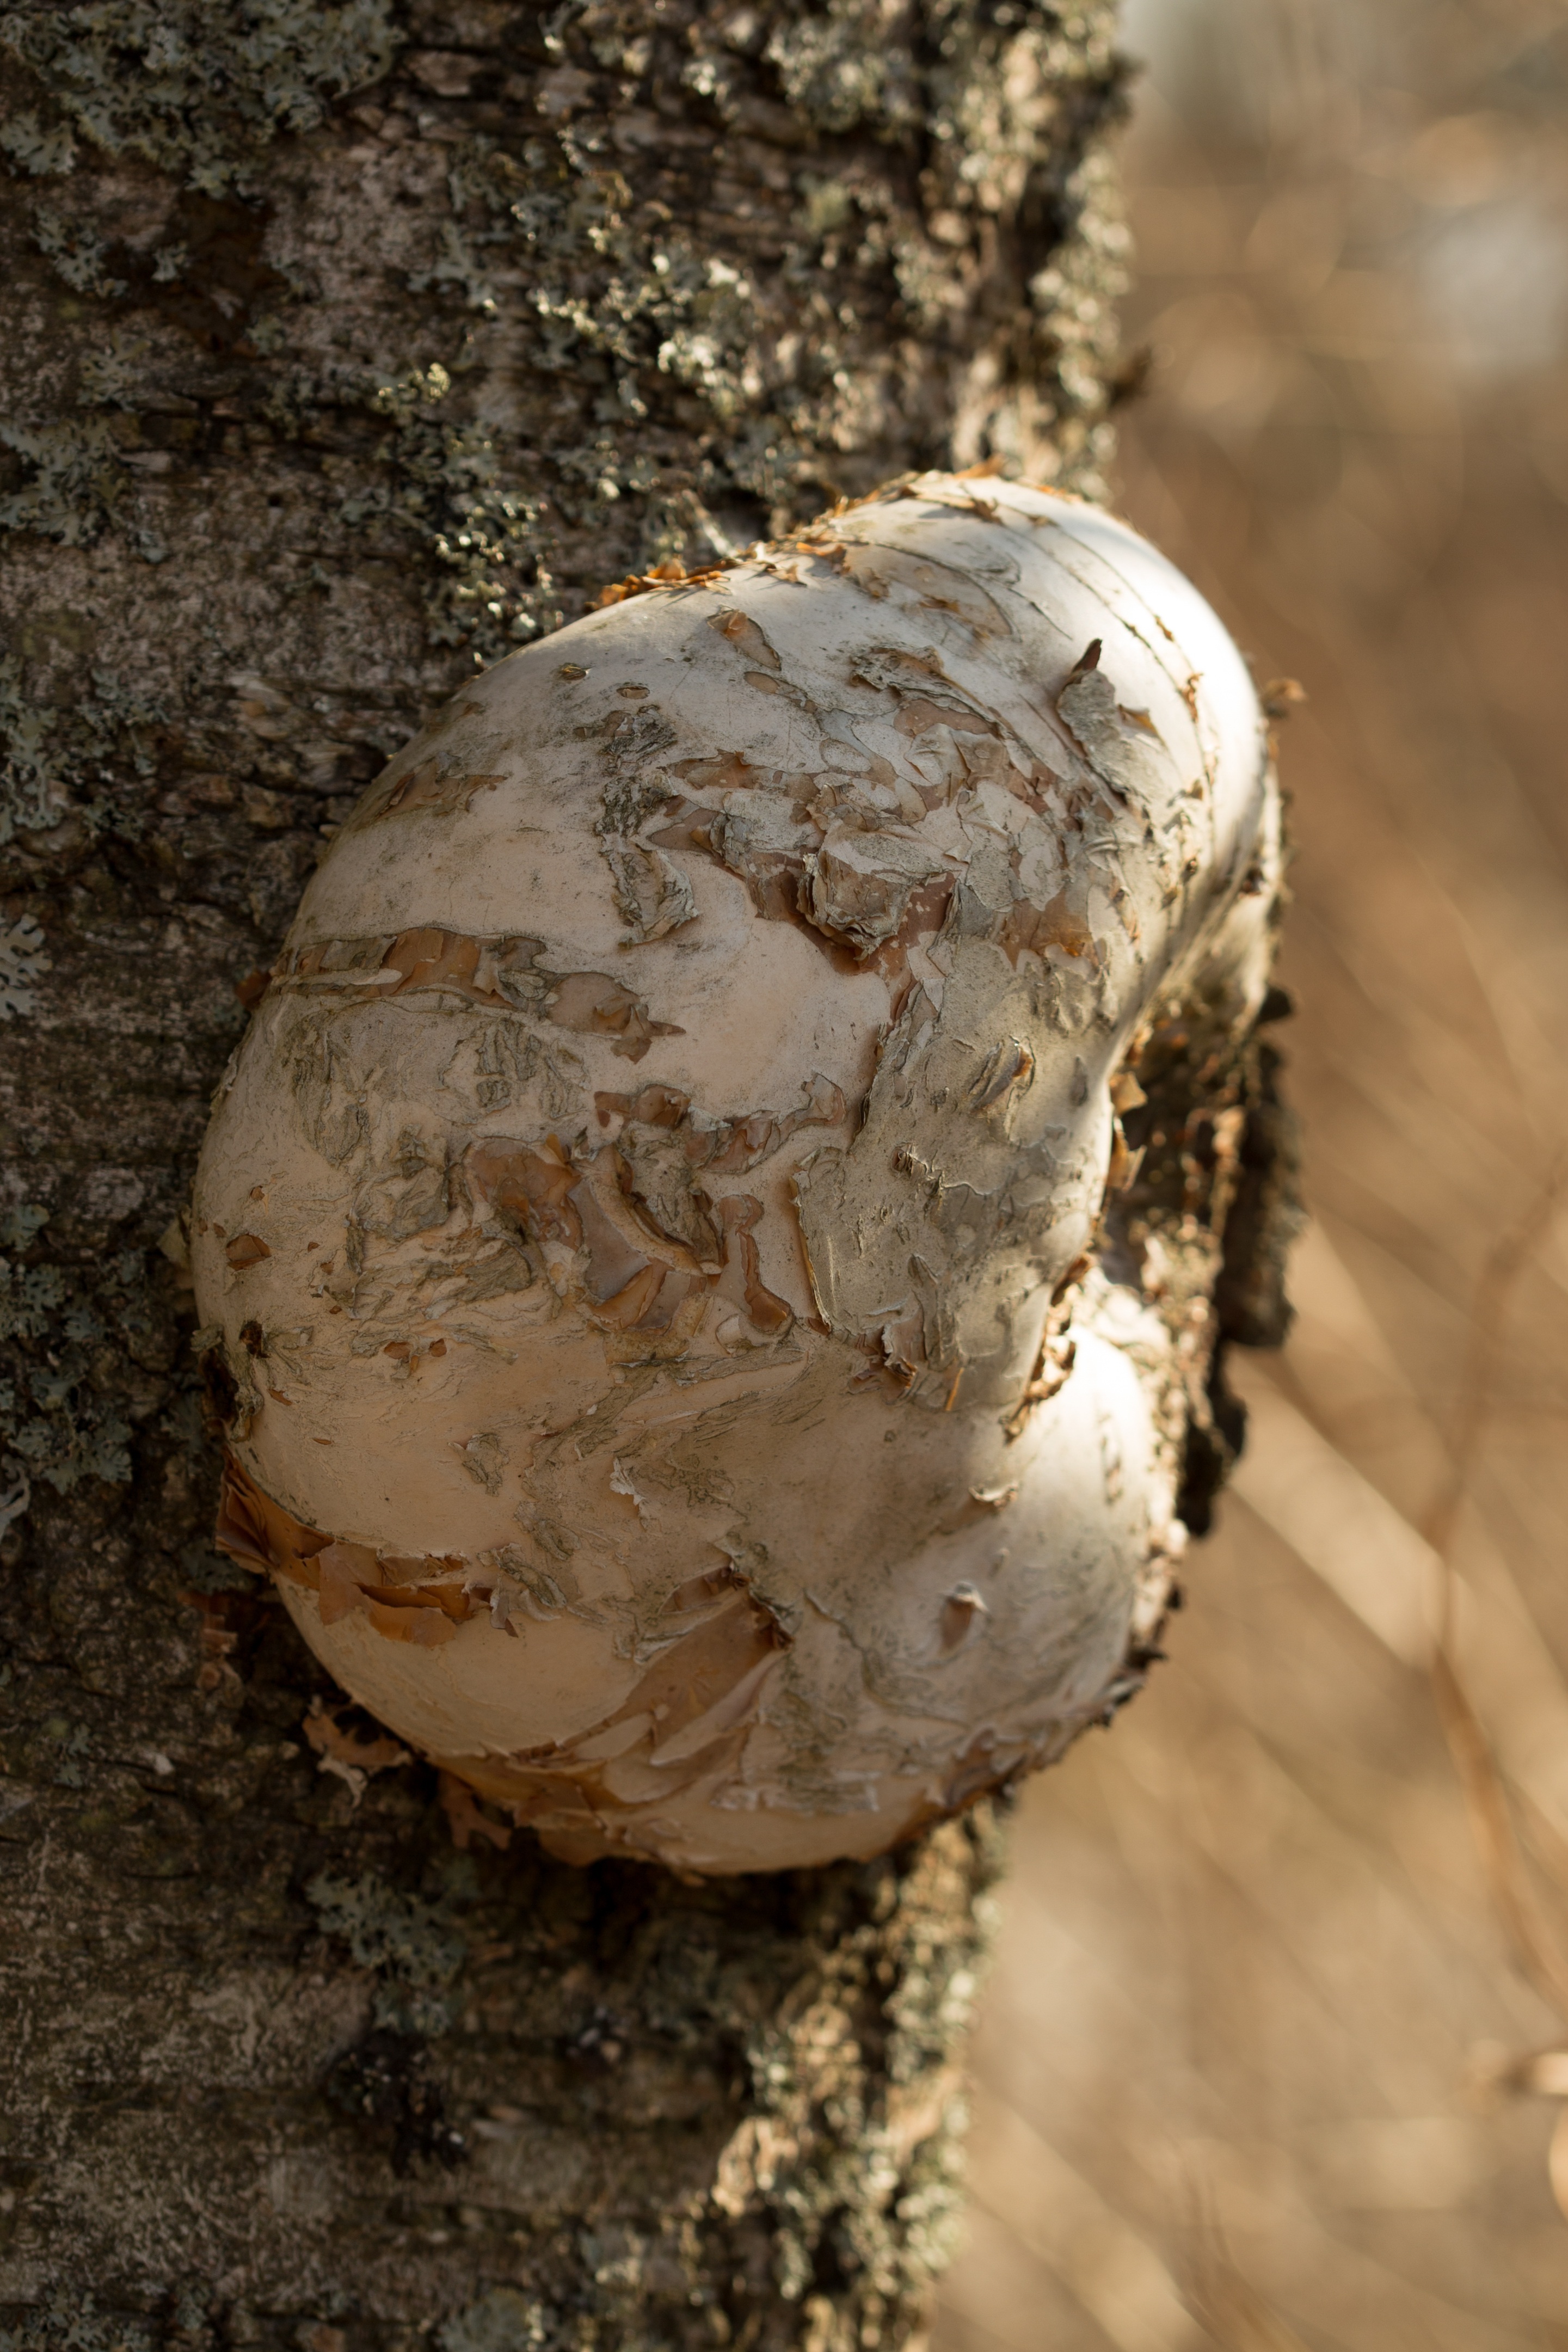
tree, nature, rock, wood, leaf, wildlife, birch, soil, mushroom, close up, fungus, geology, carving, macro photography, edible mushroom, agaricomycetes, k p